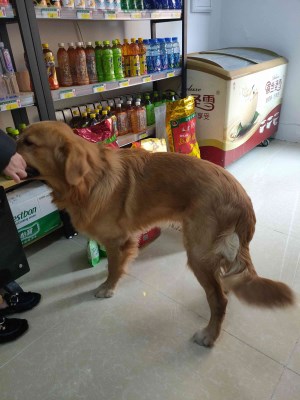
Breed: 5355-n000126-golden_retriever